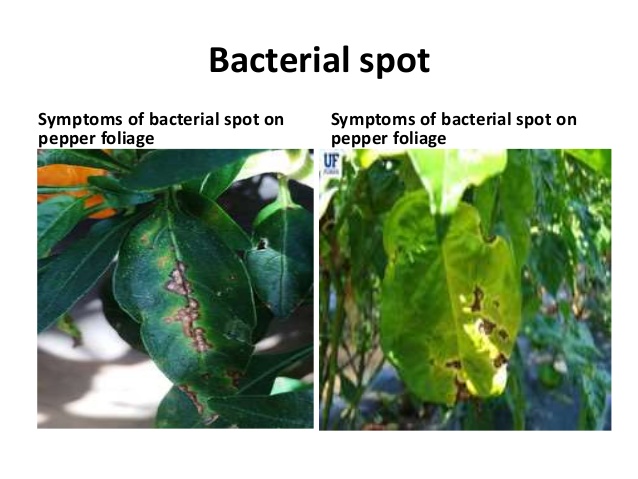
Labels: Bell_pepper leaf spot, Bell_pepper leaf spot